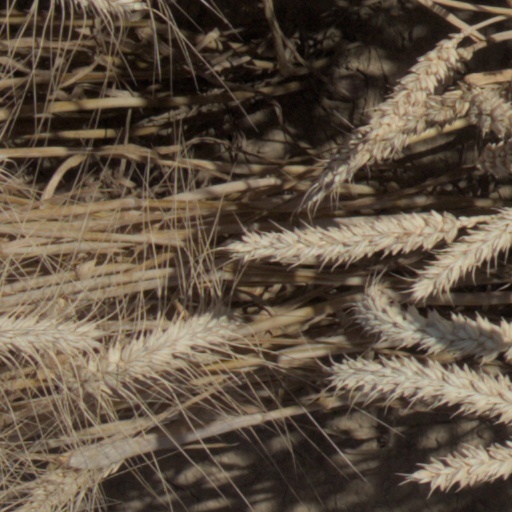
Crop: wheat